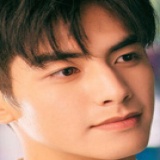
diễn viên Tống Uy Long